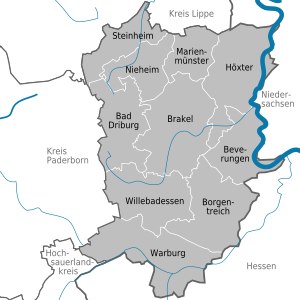
Kreis Höxter / Kommuner
Byer og kommuner
Kreis Höxter ligger i regeringsdistriktet Detmold i den tyske delstat Nordrhein-Westfalen.